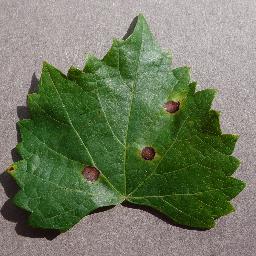
Label: Grape___Black_rot